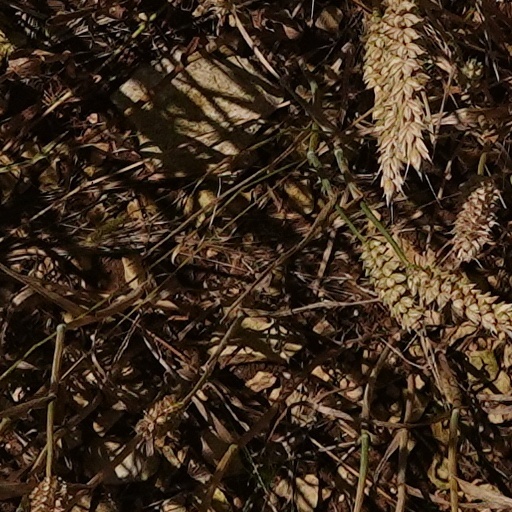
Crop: wheat